Answer in natural language. Considering the relative positions, where is brown rectangular extendable dining table with respect to wall paint? Choose between the following options: left or right
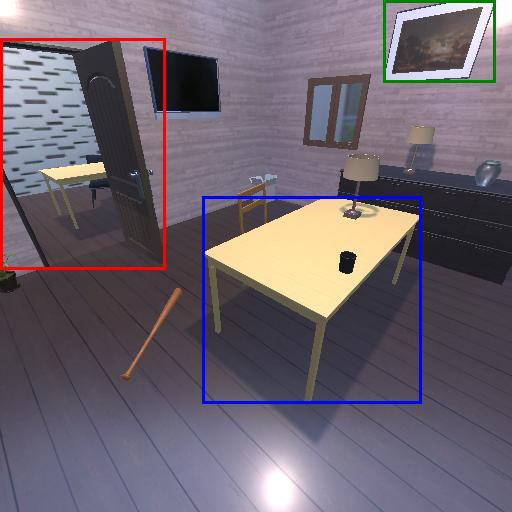
<answer>left</answer>